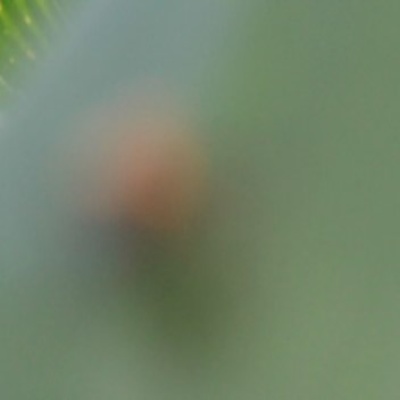
Crop: Maize
Condition: leaf beetle